Patrick Ricard (American football)

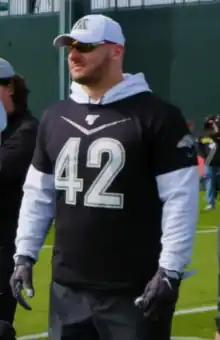
Ricard at the 2020 Pro Bowl

Patrick Ricard (born May 27, 1994), nicknamed "Pancake Pat", is an American professional football fullback for the Baltimore Ravens of the National Football League (NFL). He played college football for the Maine Black Bears. Ricard was originally signed by the Ravens as an undrafted defensive end in 2017 and played both fullback and defensive end for the first three seasons of his career before becoming an offense-only player during the 2020 season.